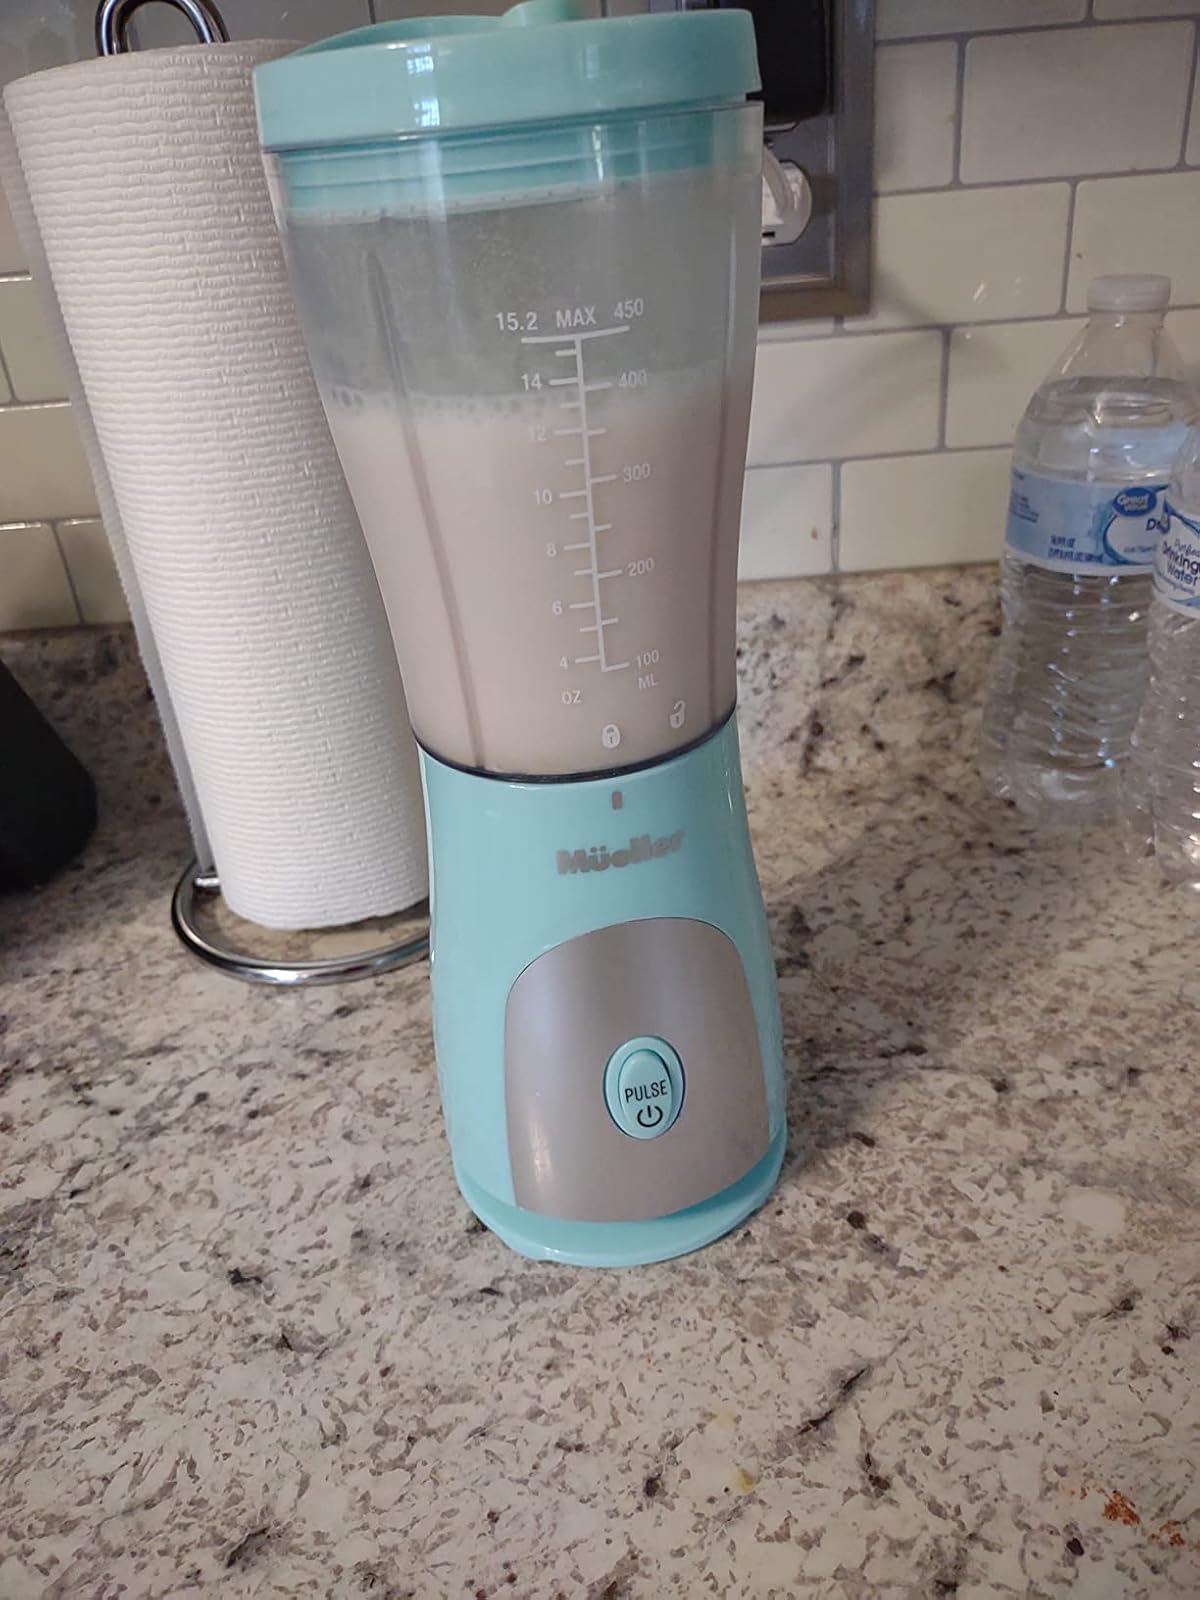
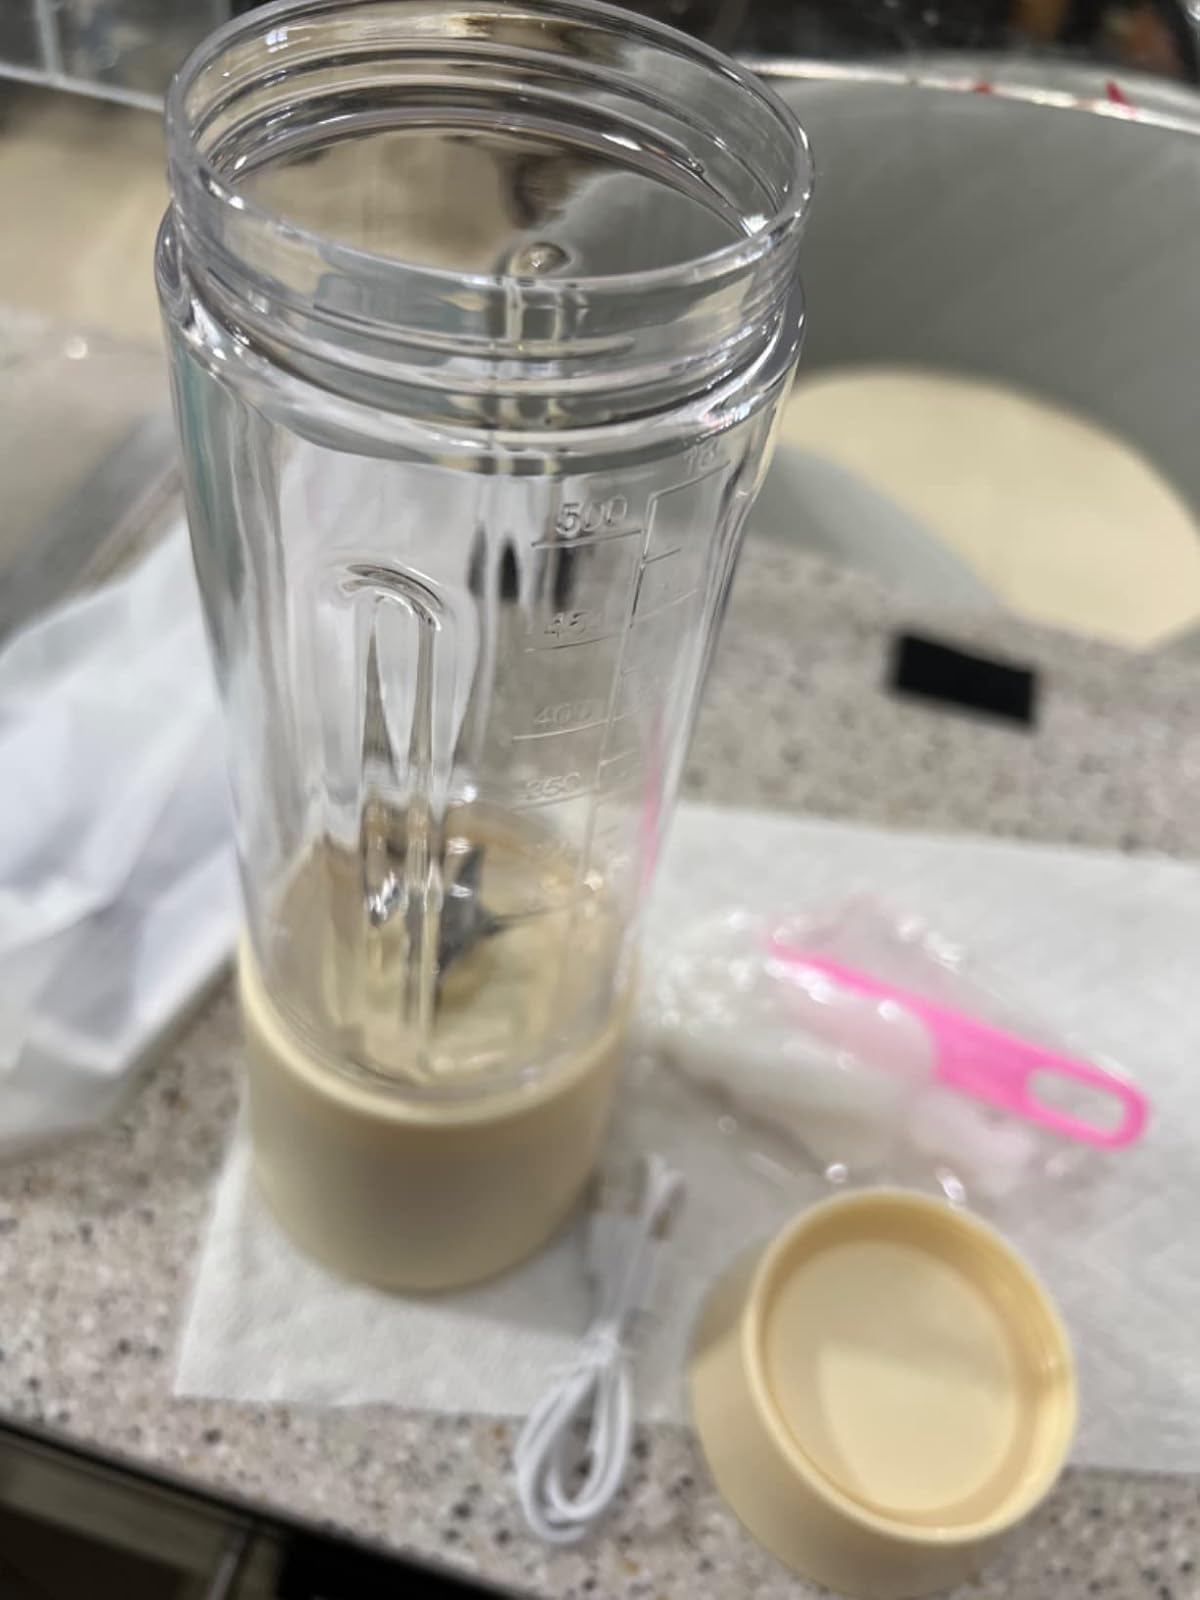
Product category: items_blender
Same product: no